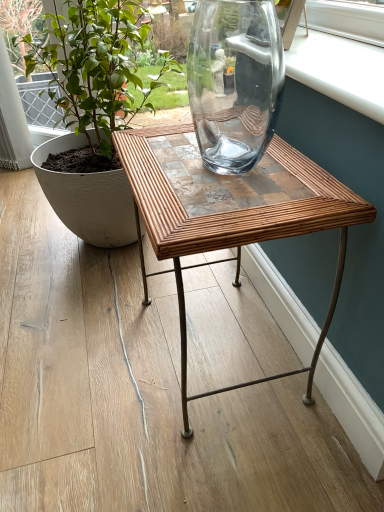
Question: From the image's perspective, there is one table below the green matte plant at left. Please locate it and provide its 2D coordinates.
Answer: [(0.609, 0.438)]